In the City (film)

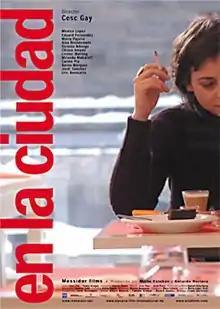
Spanish film poster

In the City is a 2003 Spanish ensemble drama film directed by Cesc Gay. The film portrays the daily lives, secrets, lies, loneliness and frustrations of a group of eight thirty-something friends living in Barcelona.